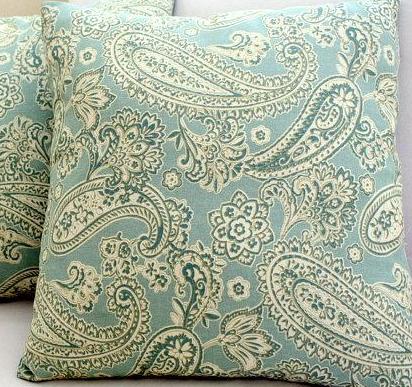
Texture: paisley